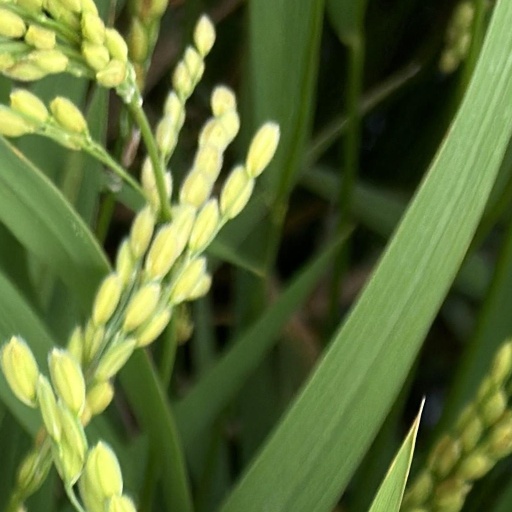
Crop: rice